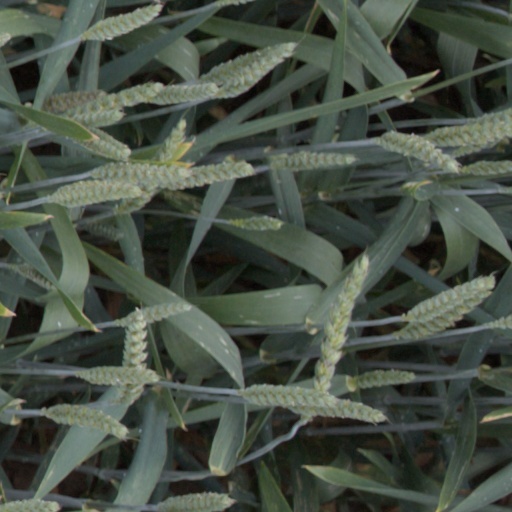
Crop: wheat